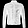
Label: Coat